Vandover and the Brute

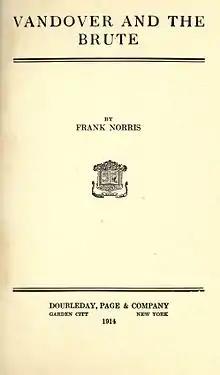
Title page of the first edition.

Vandover and the Brute is a novel by Frank Norris, written in 1894–95 and first published in 1914.